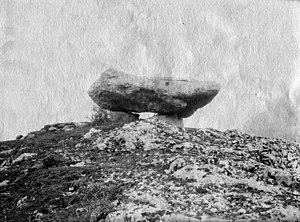
Val-de-Sos est une commune française, située dans le département de l'Ariège en région Occitanie.